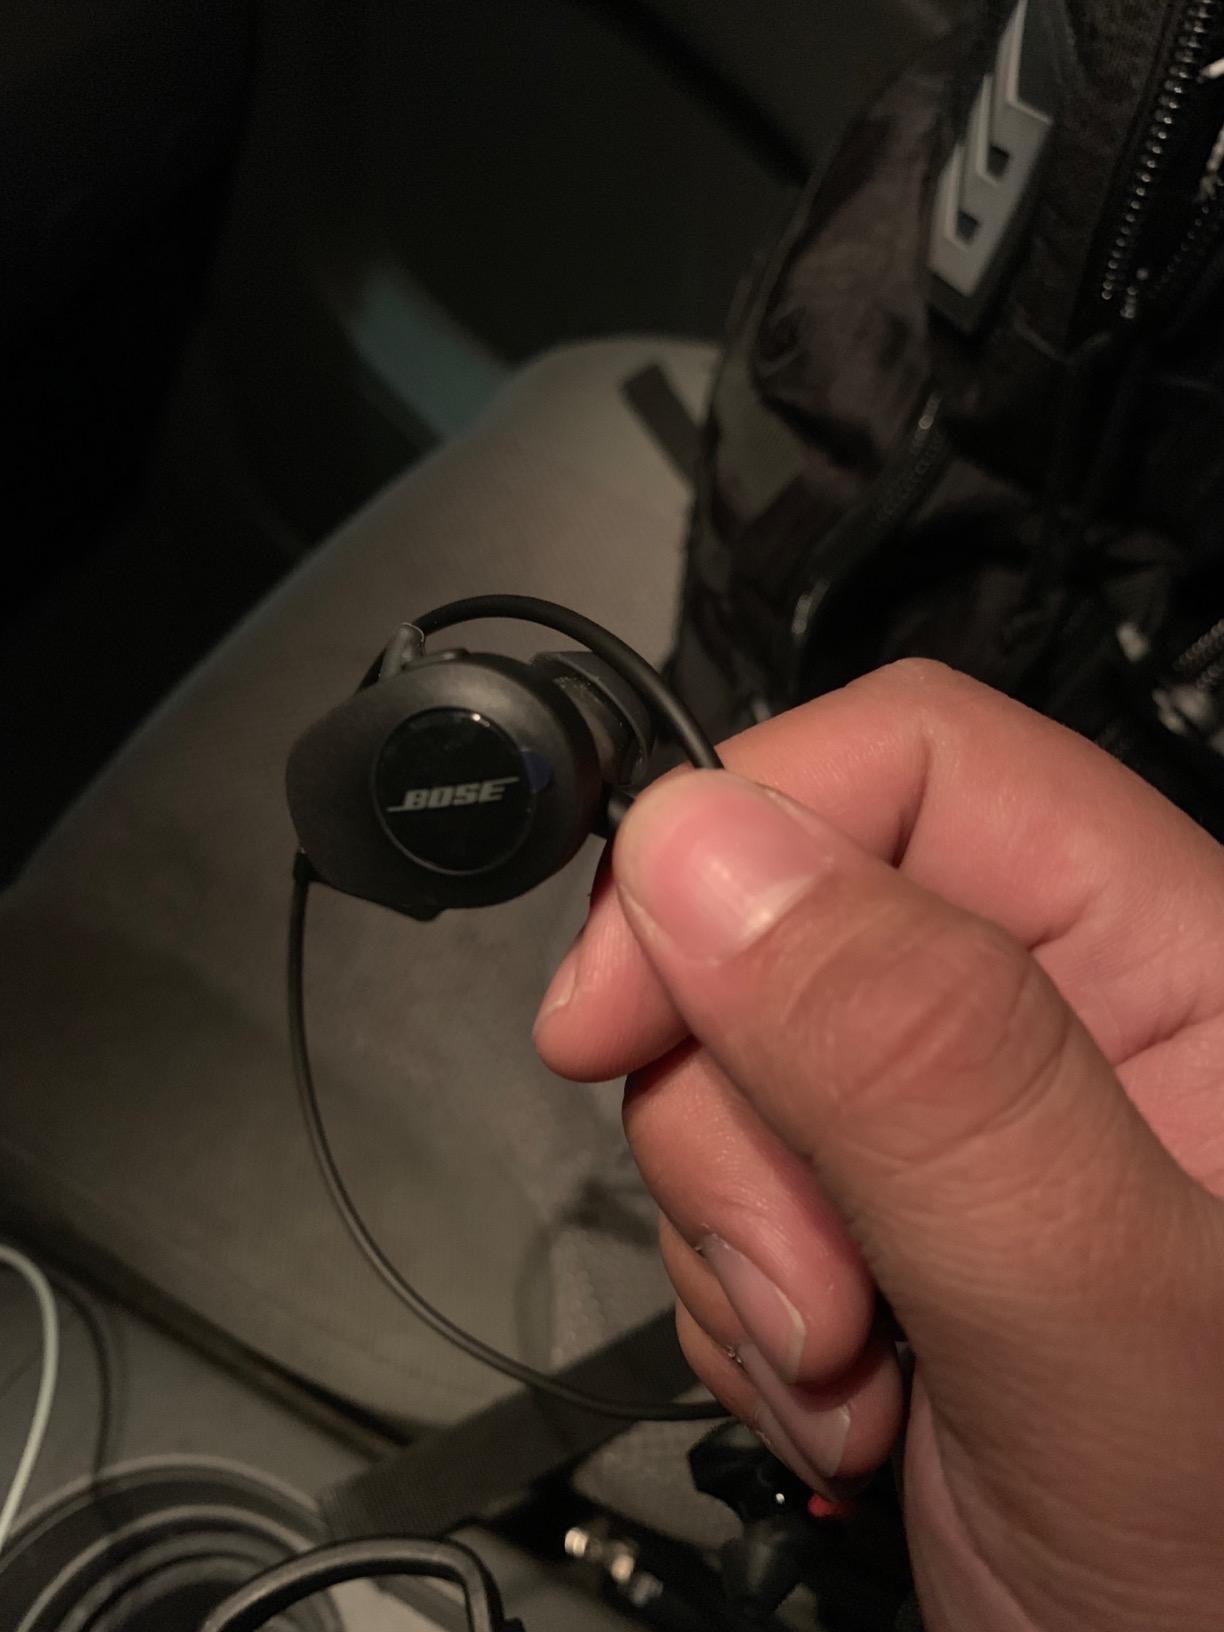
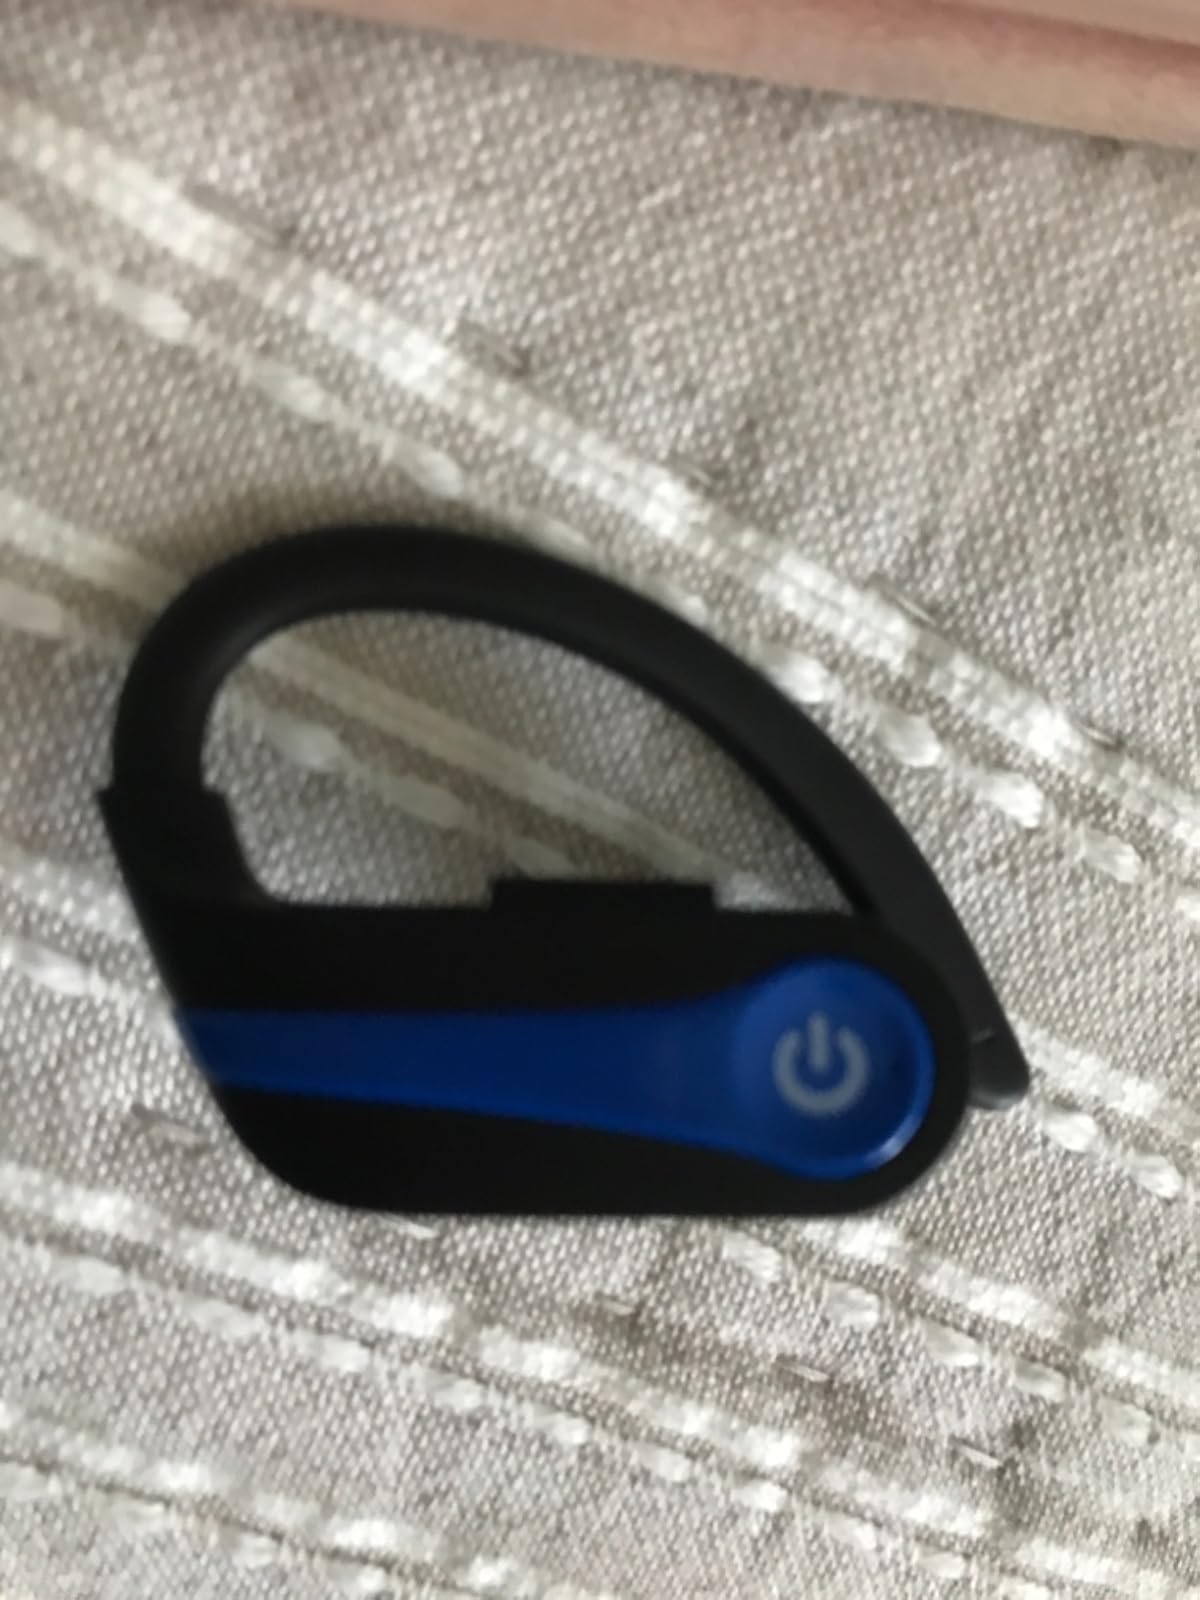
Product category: earbuds
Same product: no